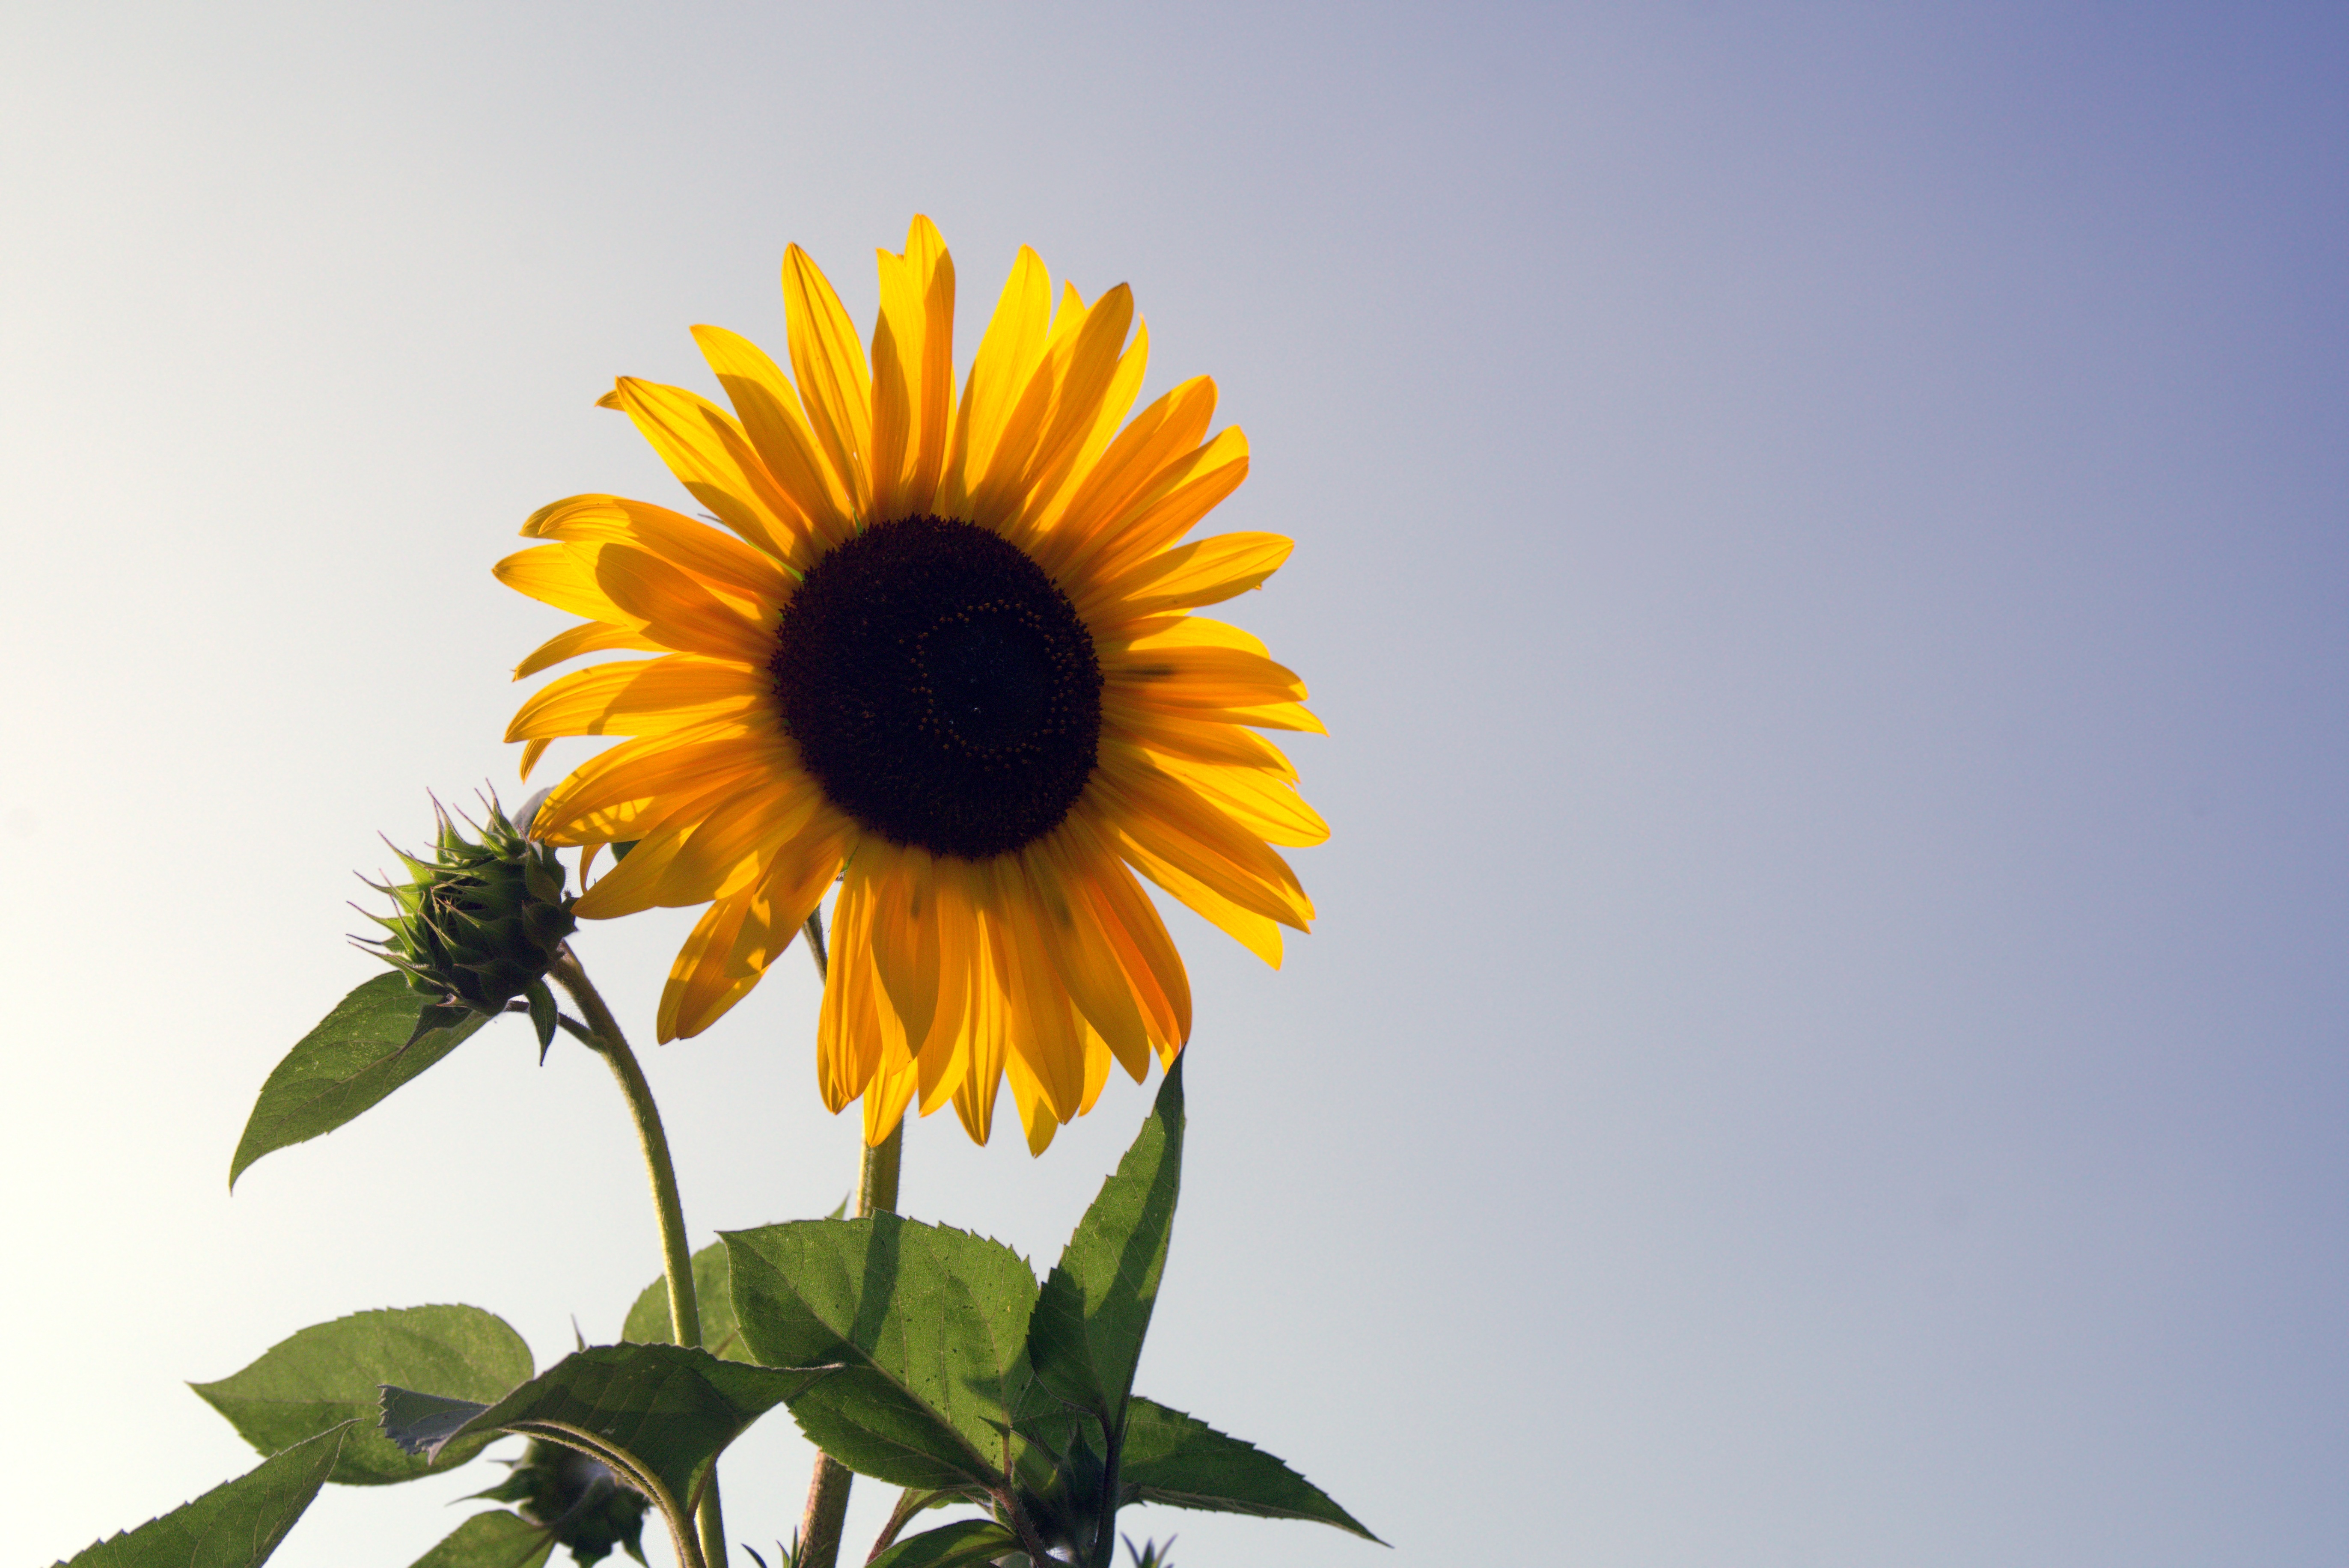
nature, plant, field, flower, petal, bloom, botany, yellow, garden, flora, sunflower, sunflowers, macro photography, harvest festival, flowering plant, daisy family, blooming sunflower, ornamental sunflower, sunflower seed, plant stem, land plant